Pechengsky District

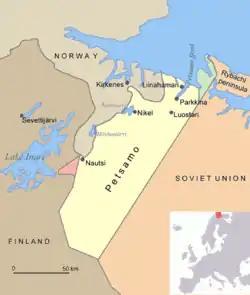
The green area was the Finnish part of the Rybachy Peninsula, formally ceded to the Soviets after the 1939–40 Winter War. The yellow area was ceded to the Soviets in the 1944 Moscow Armistice. The red area is Jäniskoski, which Finland sold to the Soviet Union in 1947.

In the Winter War of 1939–1940, the Soviet Union briefly occupied Petsamo. In the following peace agreement, the Rybachy Peninsula, with the area of , was the only part of Petsamo ceded to the Soviet Union, although the Soviets had occupied all of Petsamo during the Winter War.